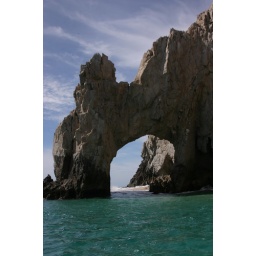
lots o fish in that water